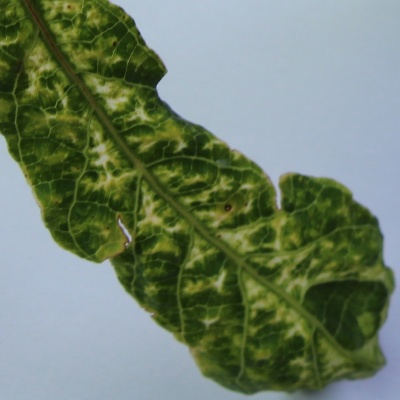
Crop: Cassava
Condition: mosaic